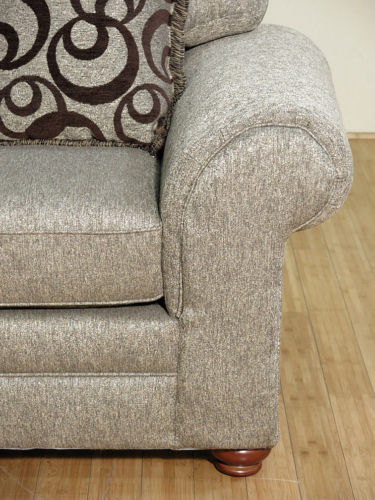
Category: sofa